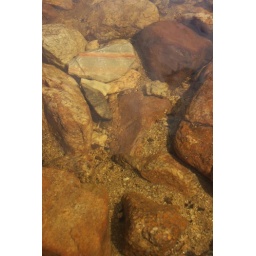
A striped rock in the Tanque Verde Wash. It stood out from the other rocks.